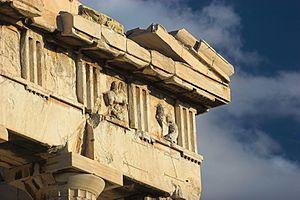
Le triglyphe est un ornement en relief de l'architecture antique qui sépare les métopes dans la frise dorique et qui se compose de deux canaux entiers et de deux demi-canaux. Les cannelures, qui figurent de manière stylisée et symbolique les poutres de bois originellement employées par les Grecs, sont à section triangulaire ou circulaire, l'intervalle entre les canaux est le listel.
Une frise est une bande, souvent horizontale, dont la vocation est de recevoir un décor, généralement constitué par la répétition d'un motif ornemental.